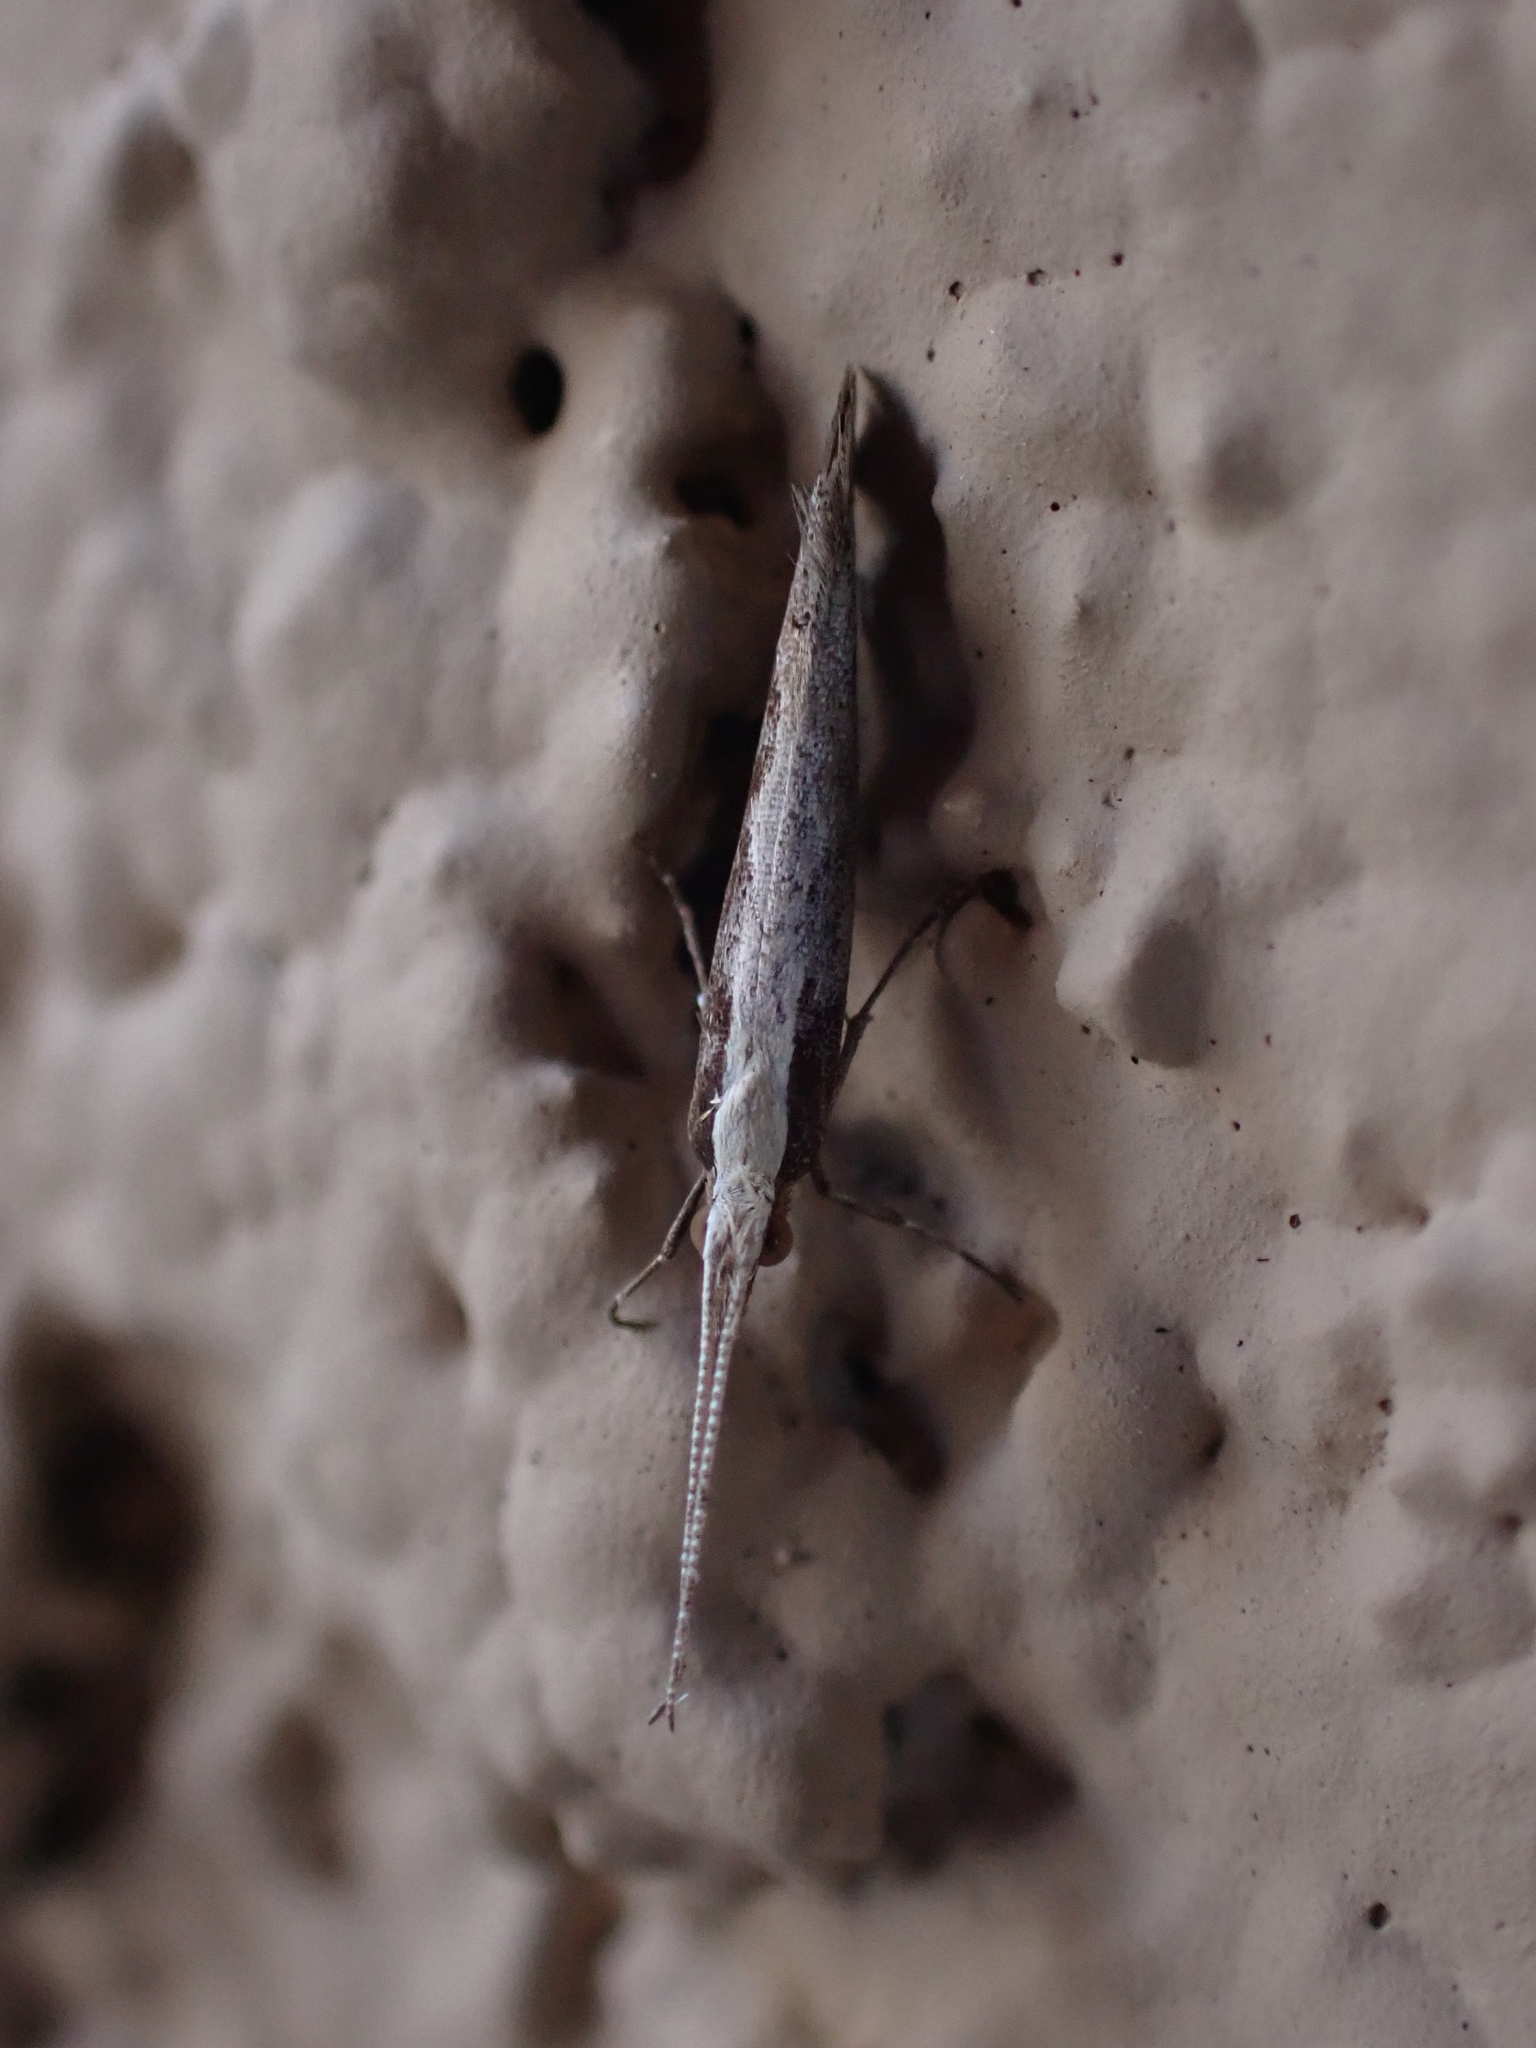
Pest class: diamondback_moth